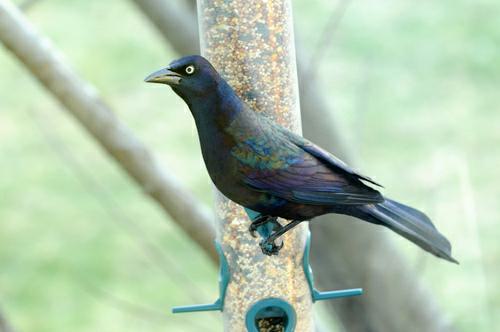
A photo of a boat tailed grackle